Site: brandenburg
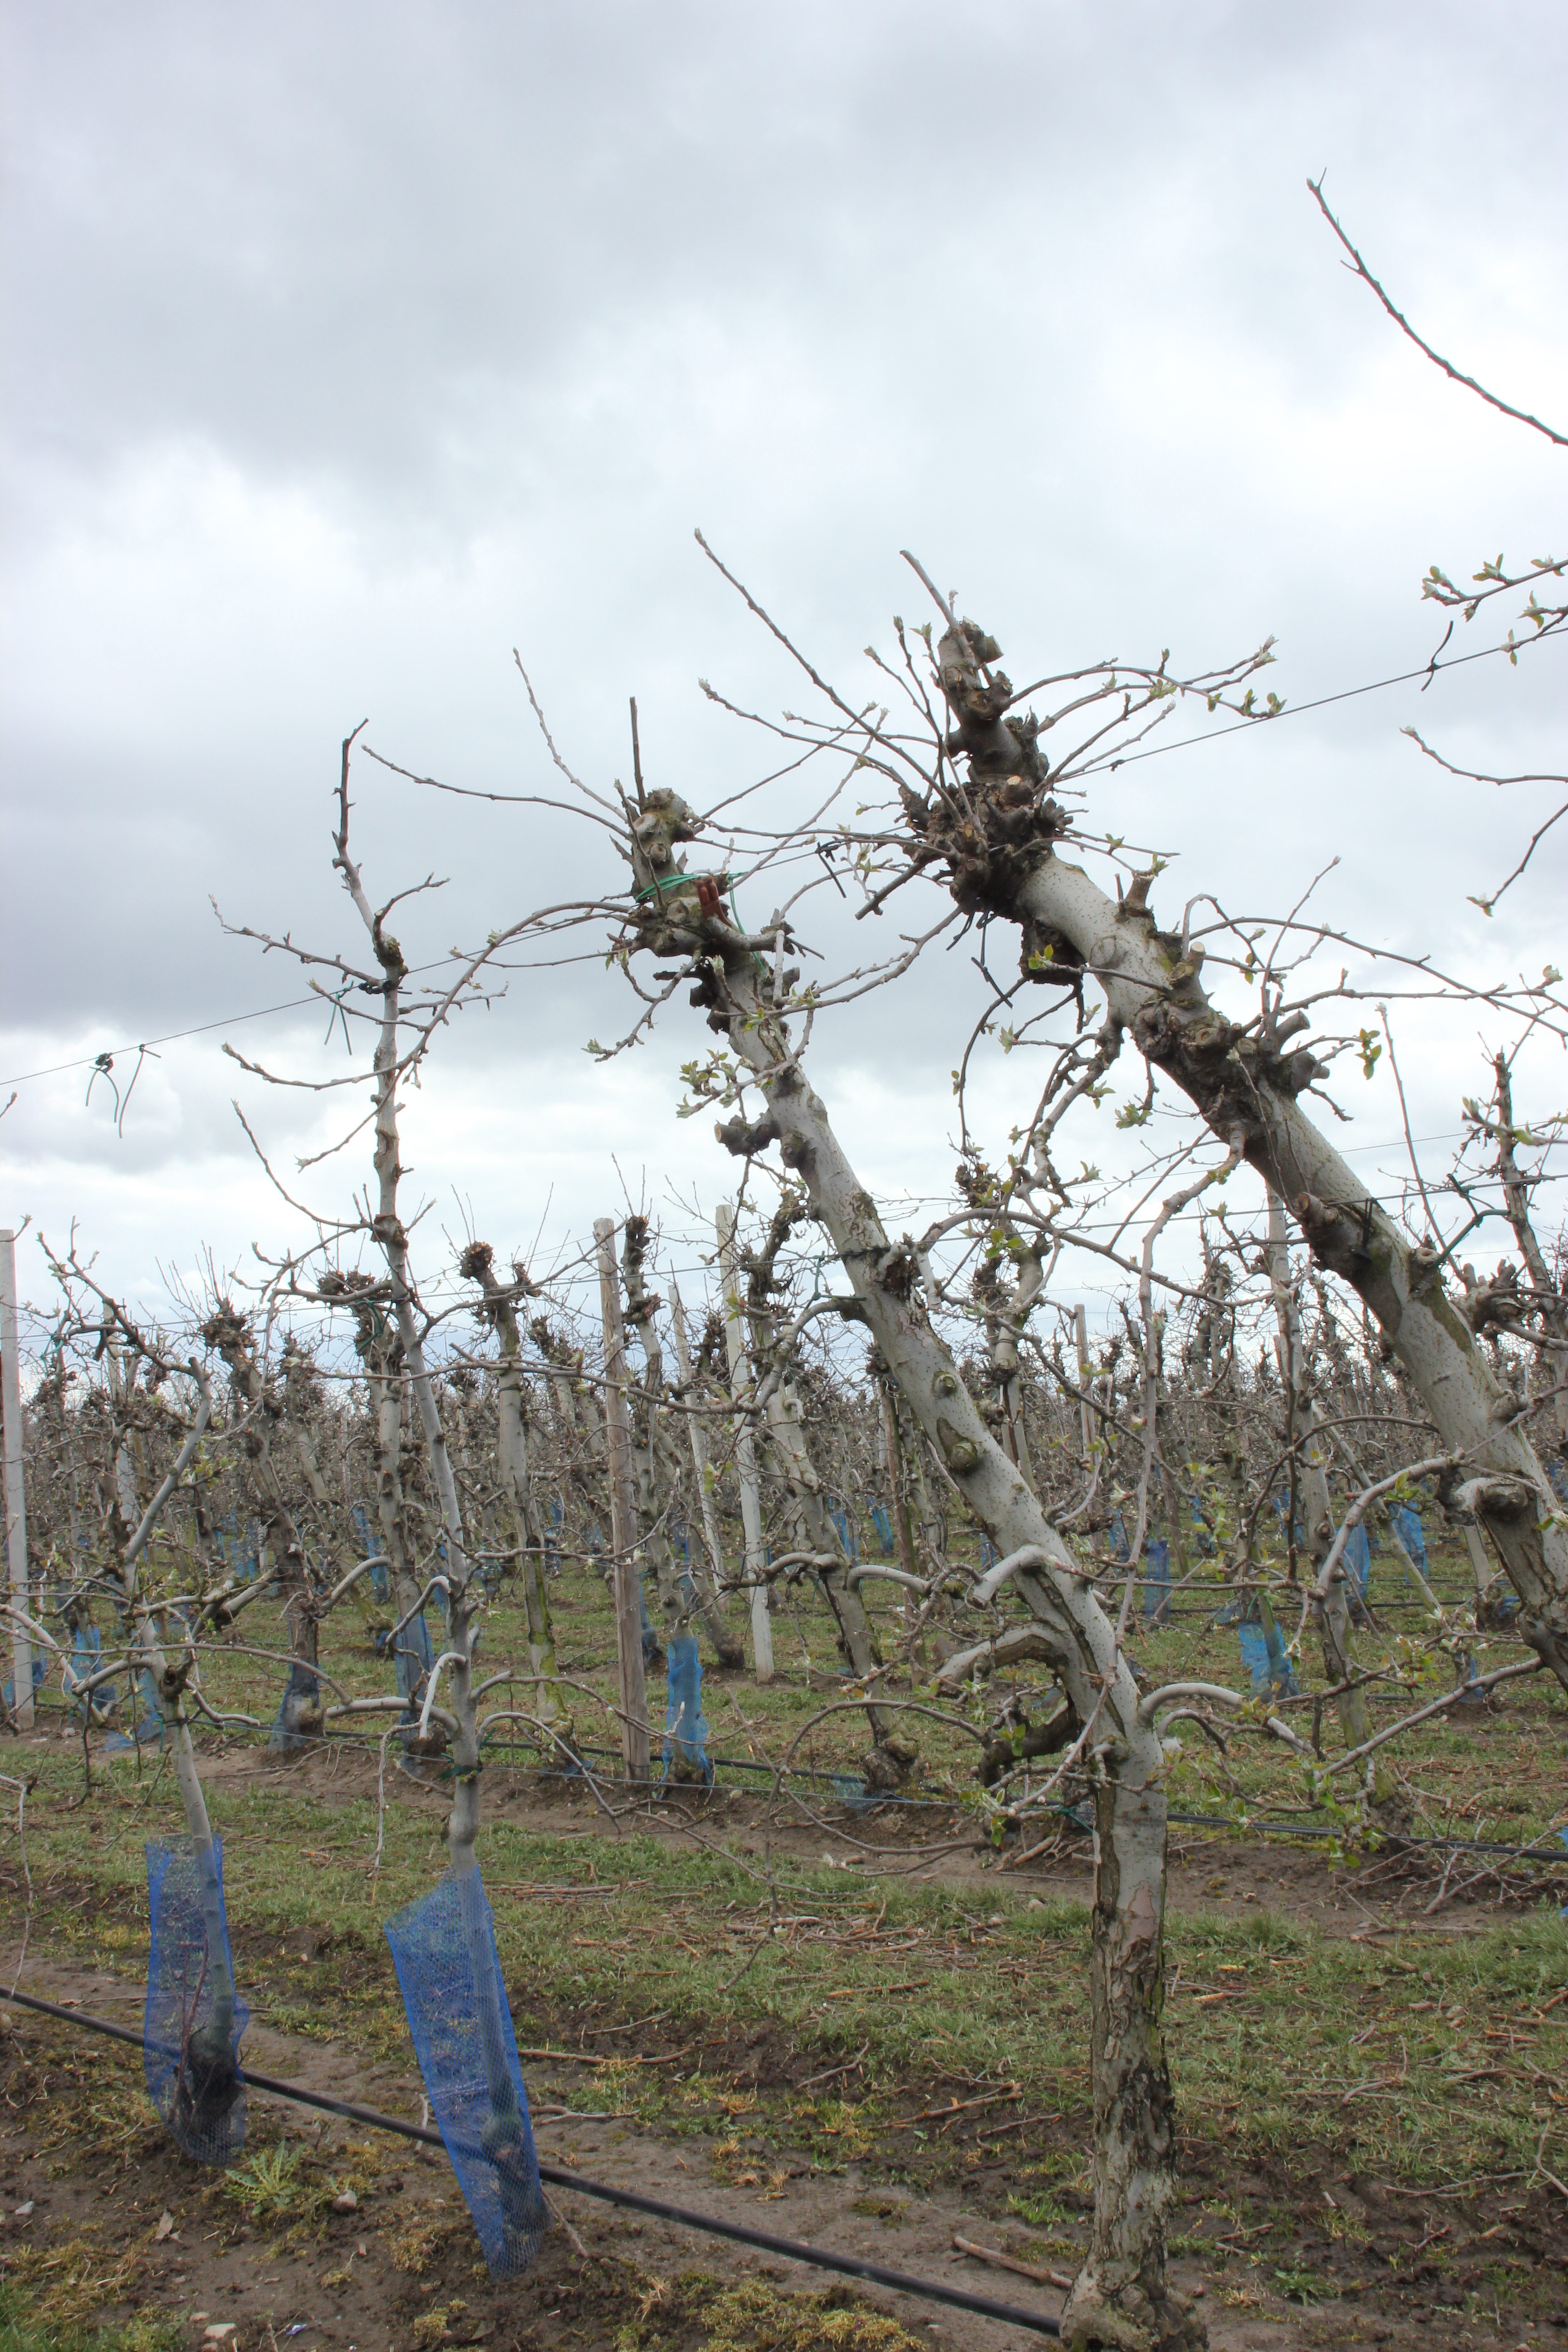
Growth stage (BBCH 55): Inflorescence emergence